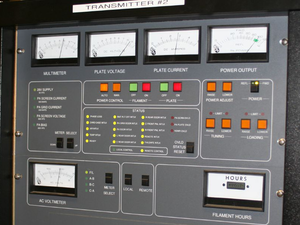
Radiosender
Professionel ældre FM-radiosender.
En radiosender er et apparat til at udsende radiobølger med det formål at overføre information til en eller flere radiomodtagere.